Eeb Allay Ooo!

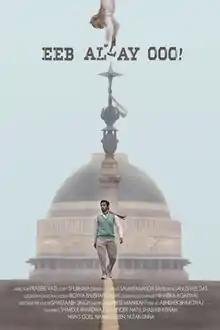
Film poster

Eeb Allay Ooo! is a 2019 Indian Hindi-language film, directed by Prateek Vats, in his directorial debut, and written by Shubham. The film revolves around a young migrant in New Delhi, who takes the unusual government job of keeping monkeys away from public buildings, and focuses on his ensuing struggles and disillusionment with the work. The title is onomatopoeiac, as it derives from the three distinct sounds used by an experienced monkey chaser in the film to scare away the rhesus macaques.